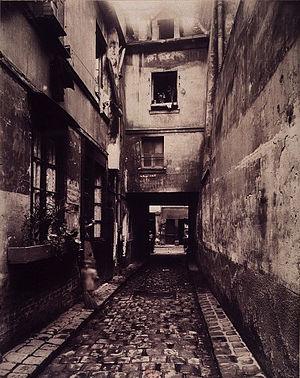
Le 28 rue Broca (Paris), par Atget (vers 1919-1920)
La rue Broca est une voie située entre le quartier du Val-de-Grâce dans le 5ᵉarrondissement et le quartier Croulebarbe dans le 13ᵉarrondissement de Paris.